Outline of India

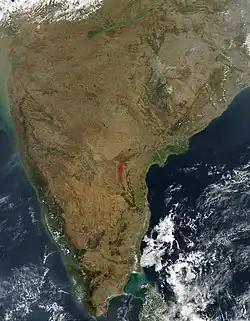
South India satellite view

The following outline is provided as an overview of and topical guide to India: